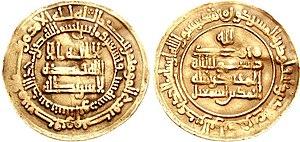
Ahmad II a été émir des Samanides de 907 à 914. Il est le fils de Ismail Iᵉʳ.